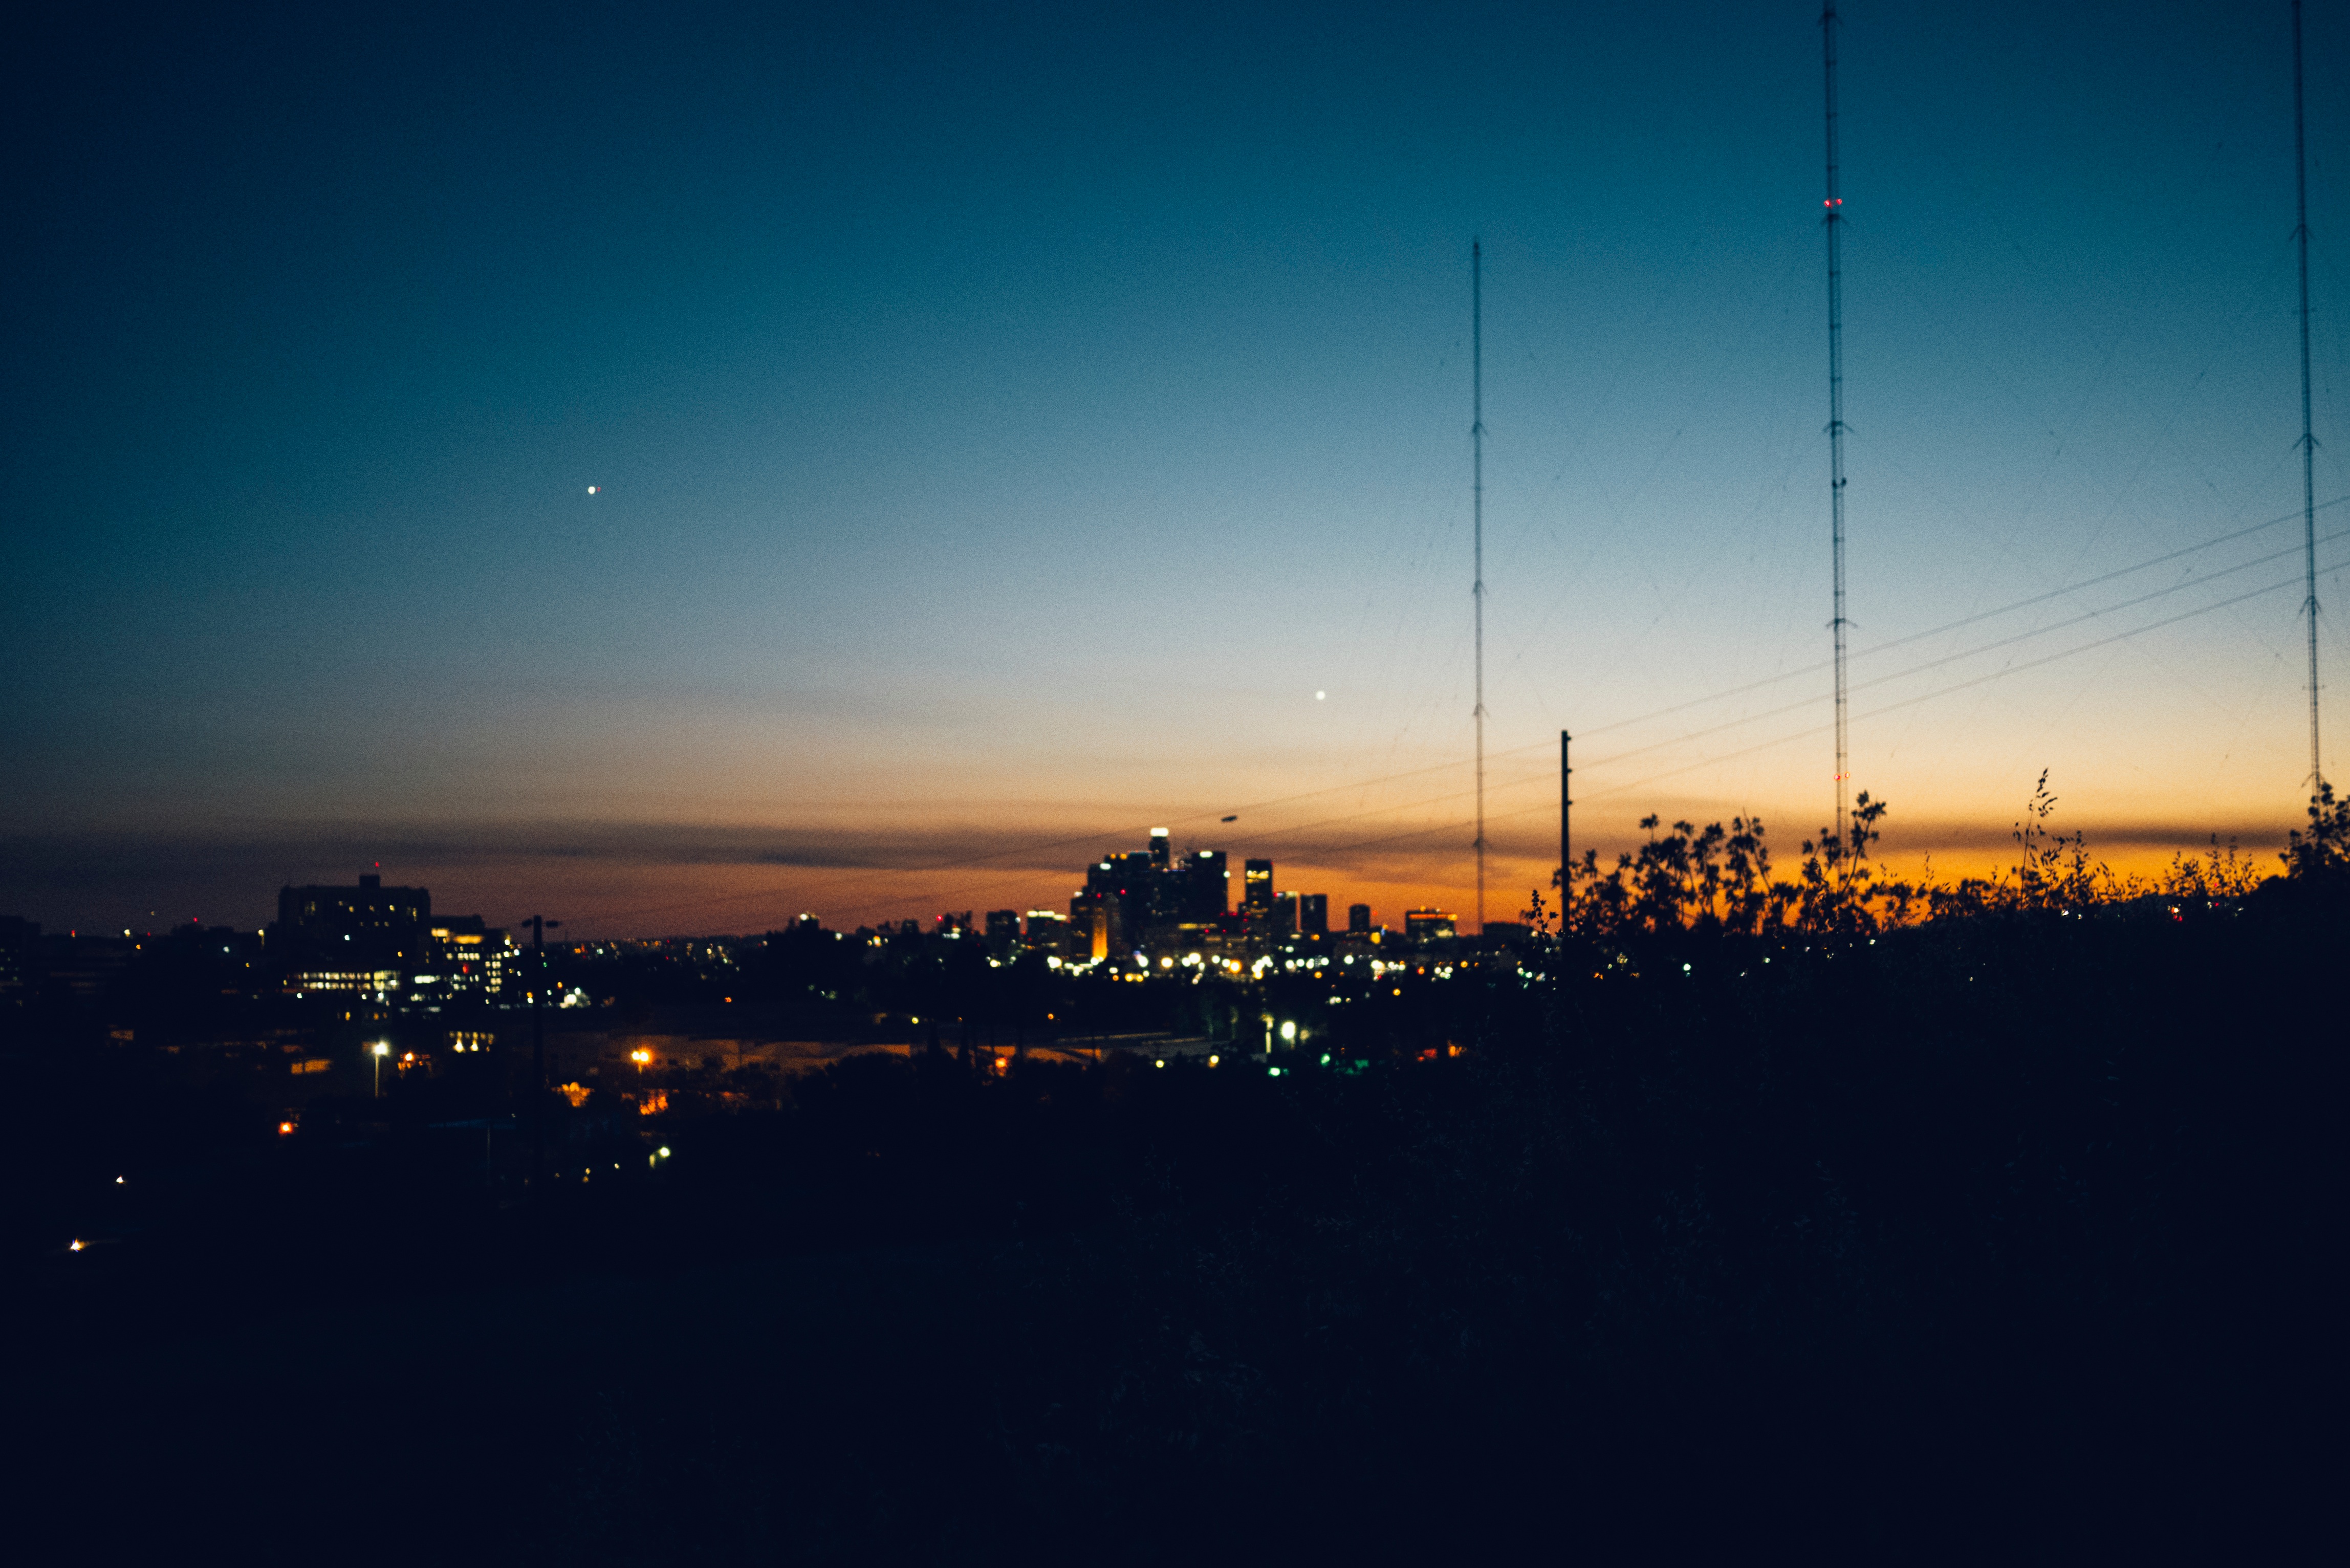
horizon, light, cloud, sky, sunrise, sunset, skyline, night, sunlight, morning, dawn, atmosphere, cityscape, dusk, evening, line, reflection, afterglow, atmosphere of earth